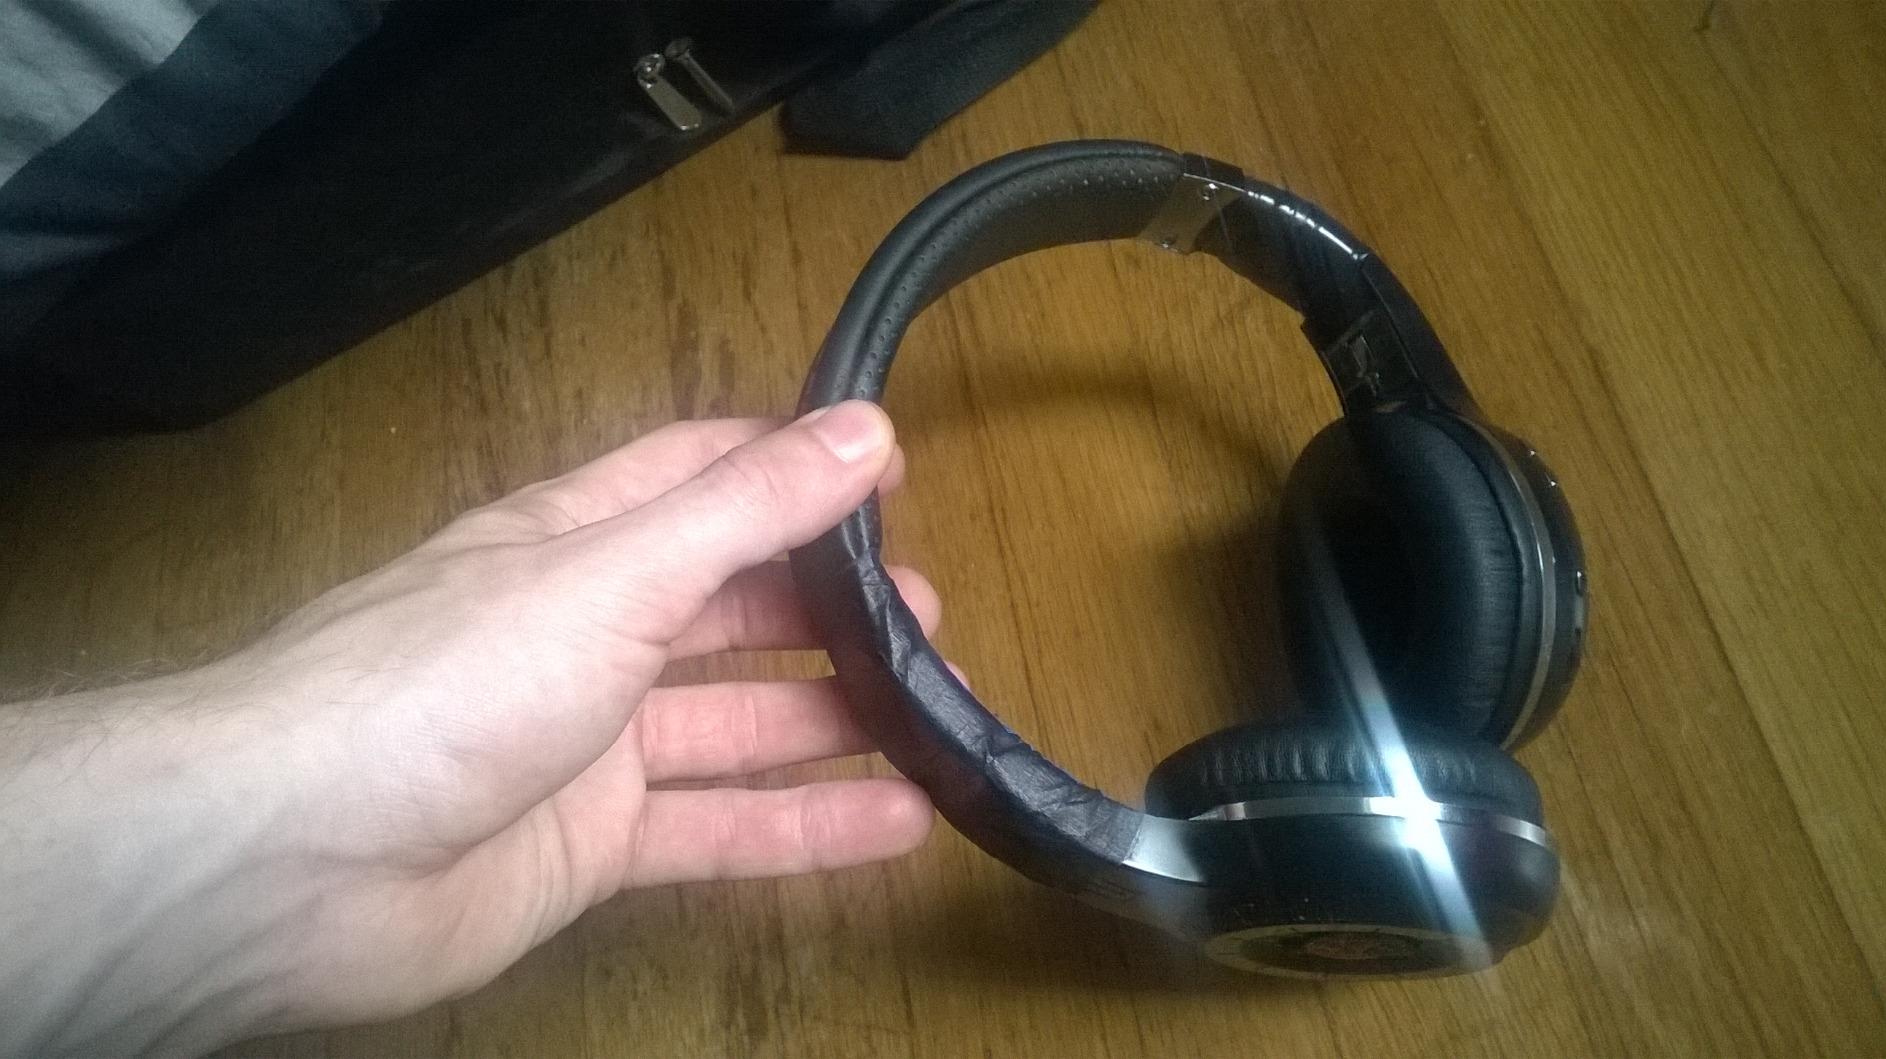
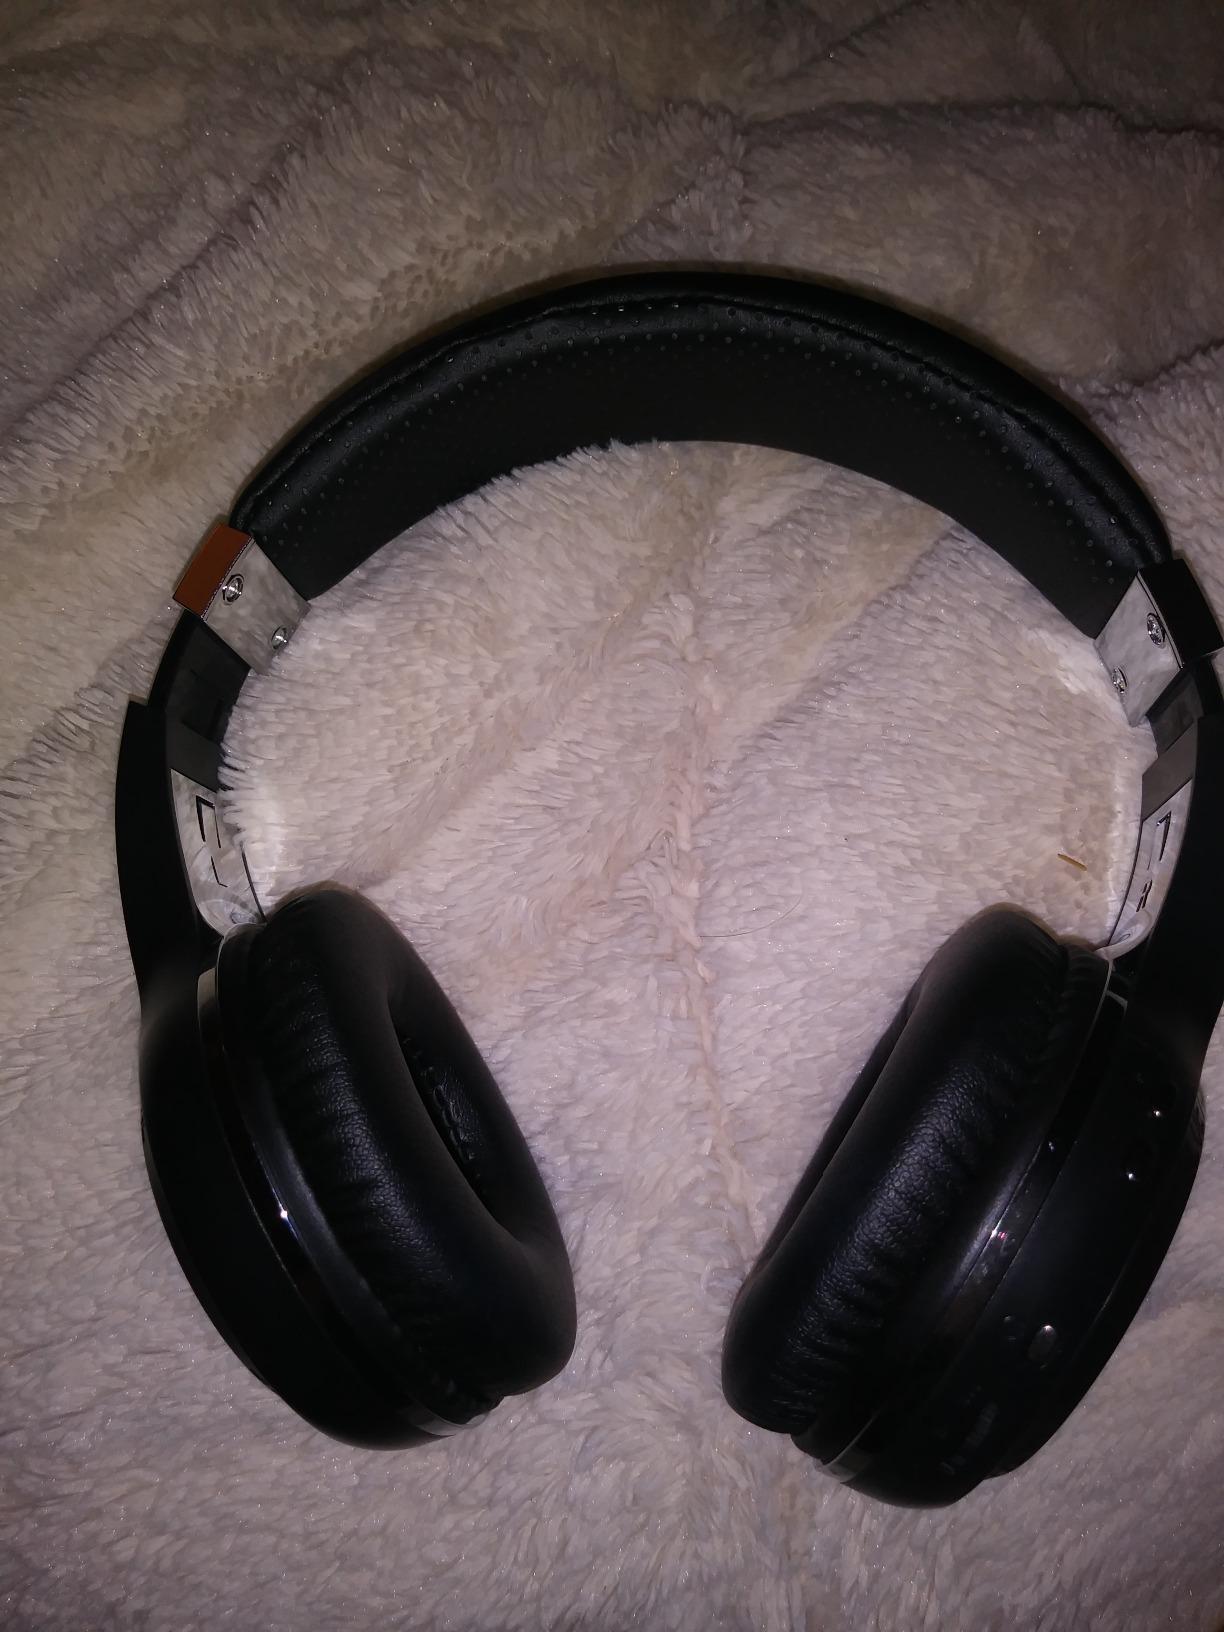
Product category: headphones
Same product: yes